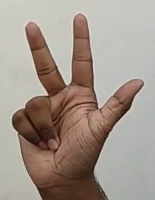
ASL sign: 3